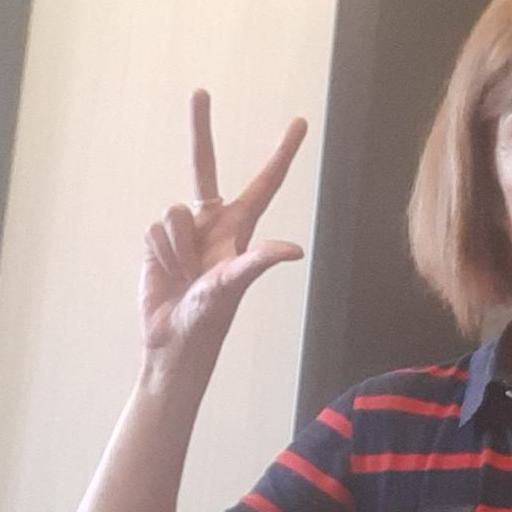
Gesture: three2